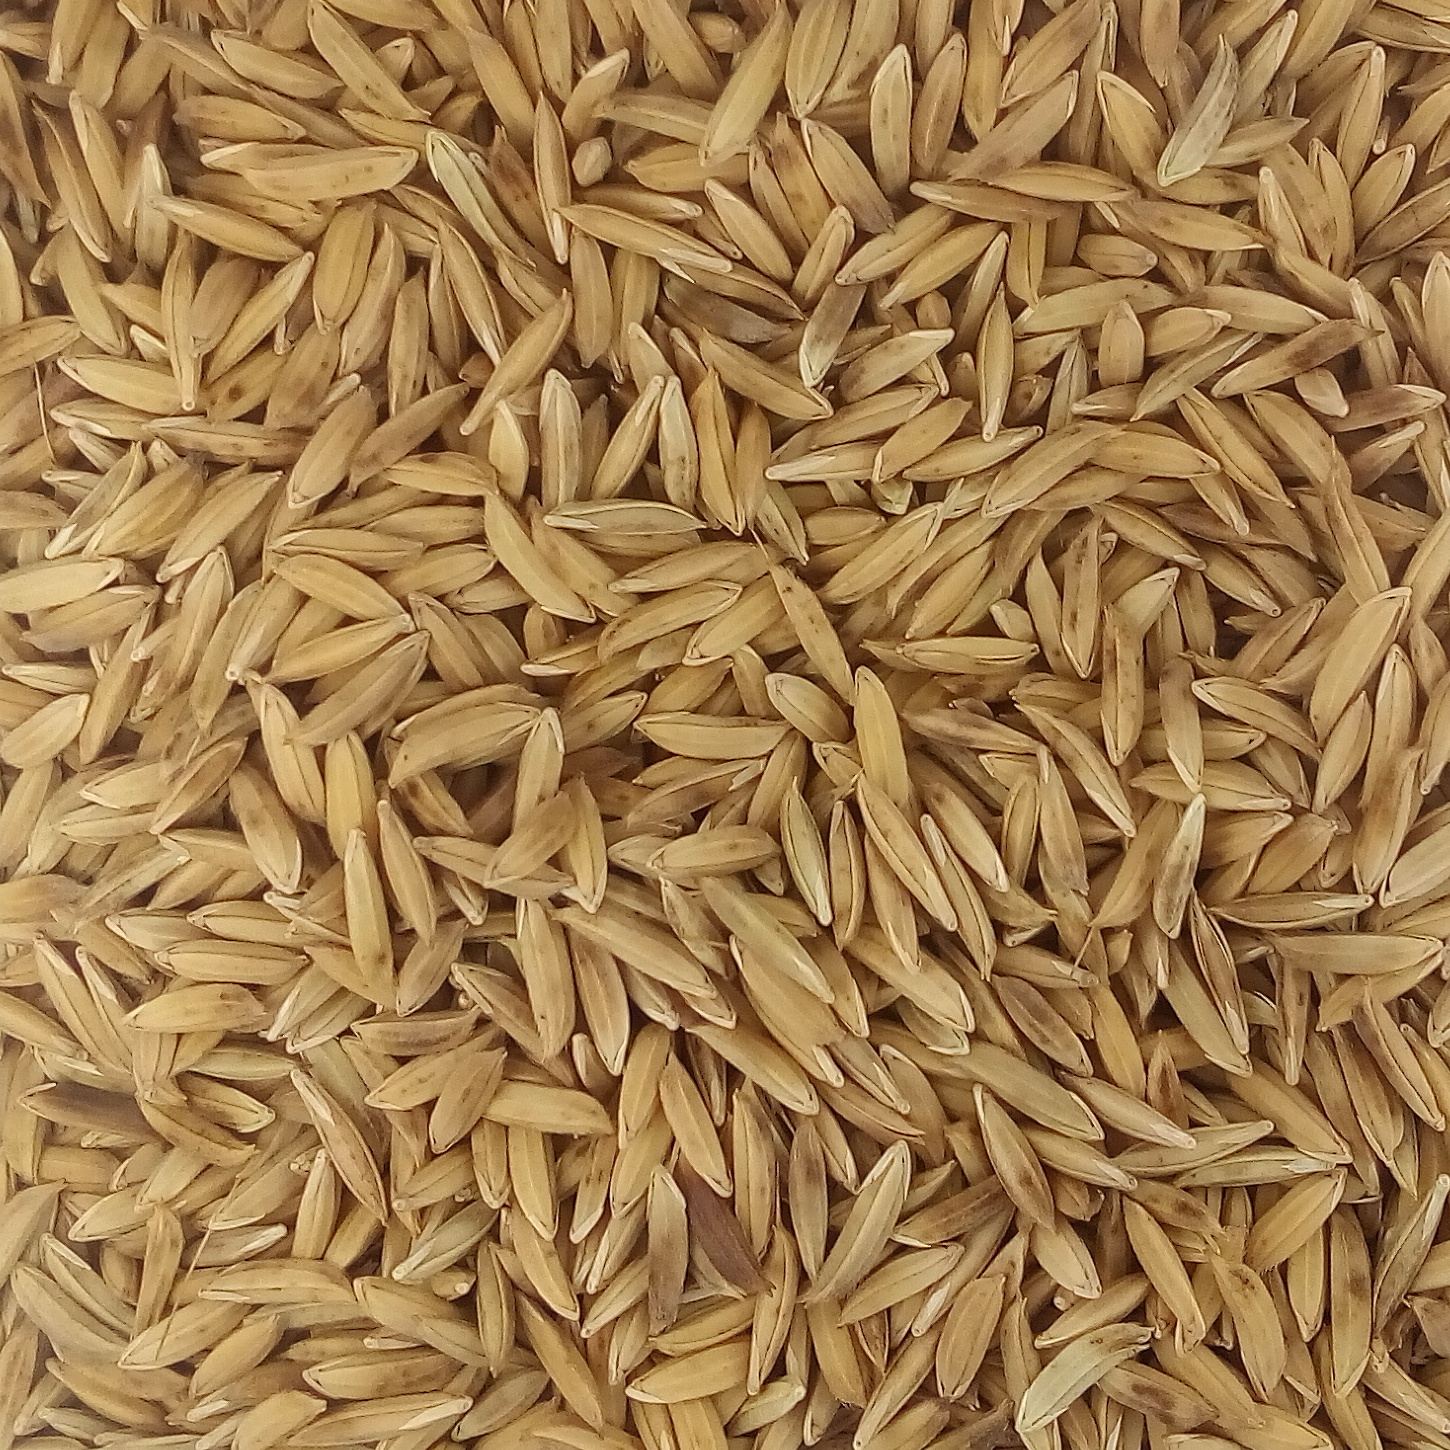
Rice seed variety: BAS_370